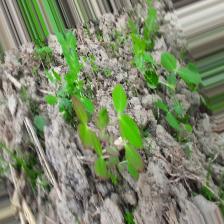
Label: Lentil Rust